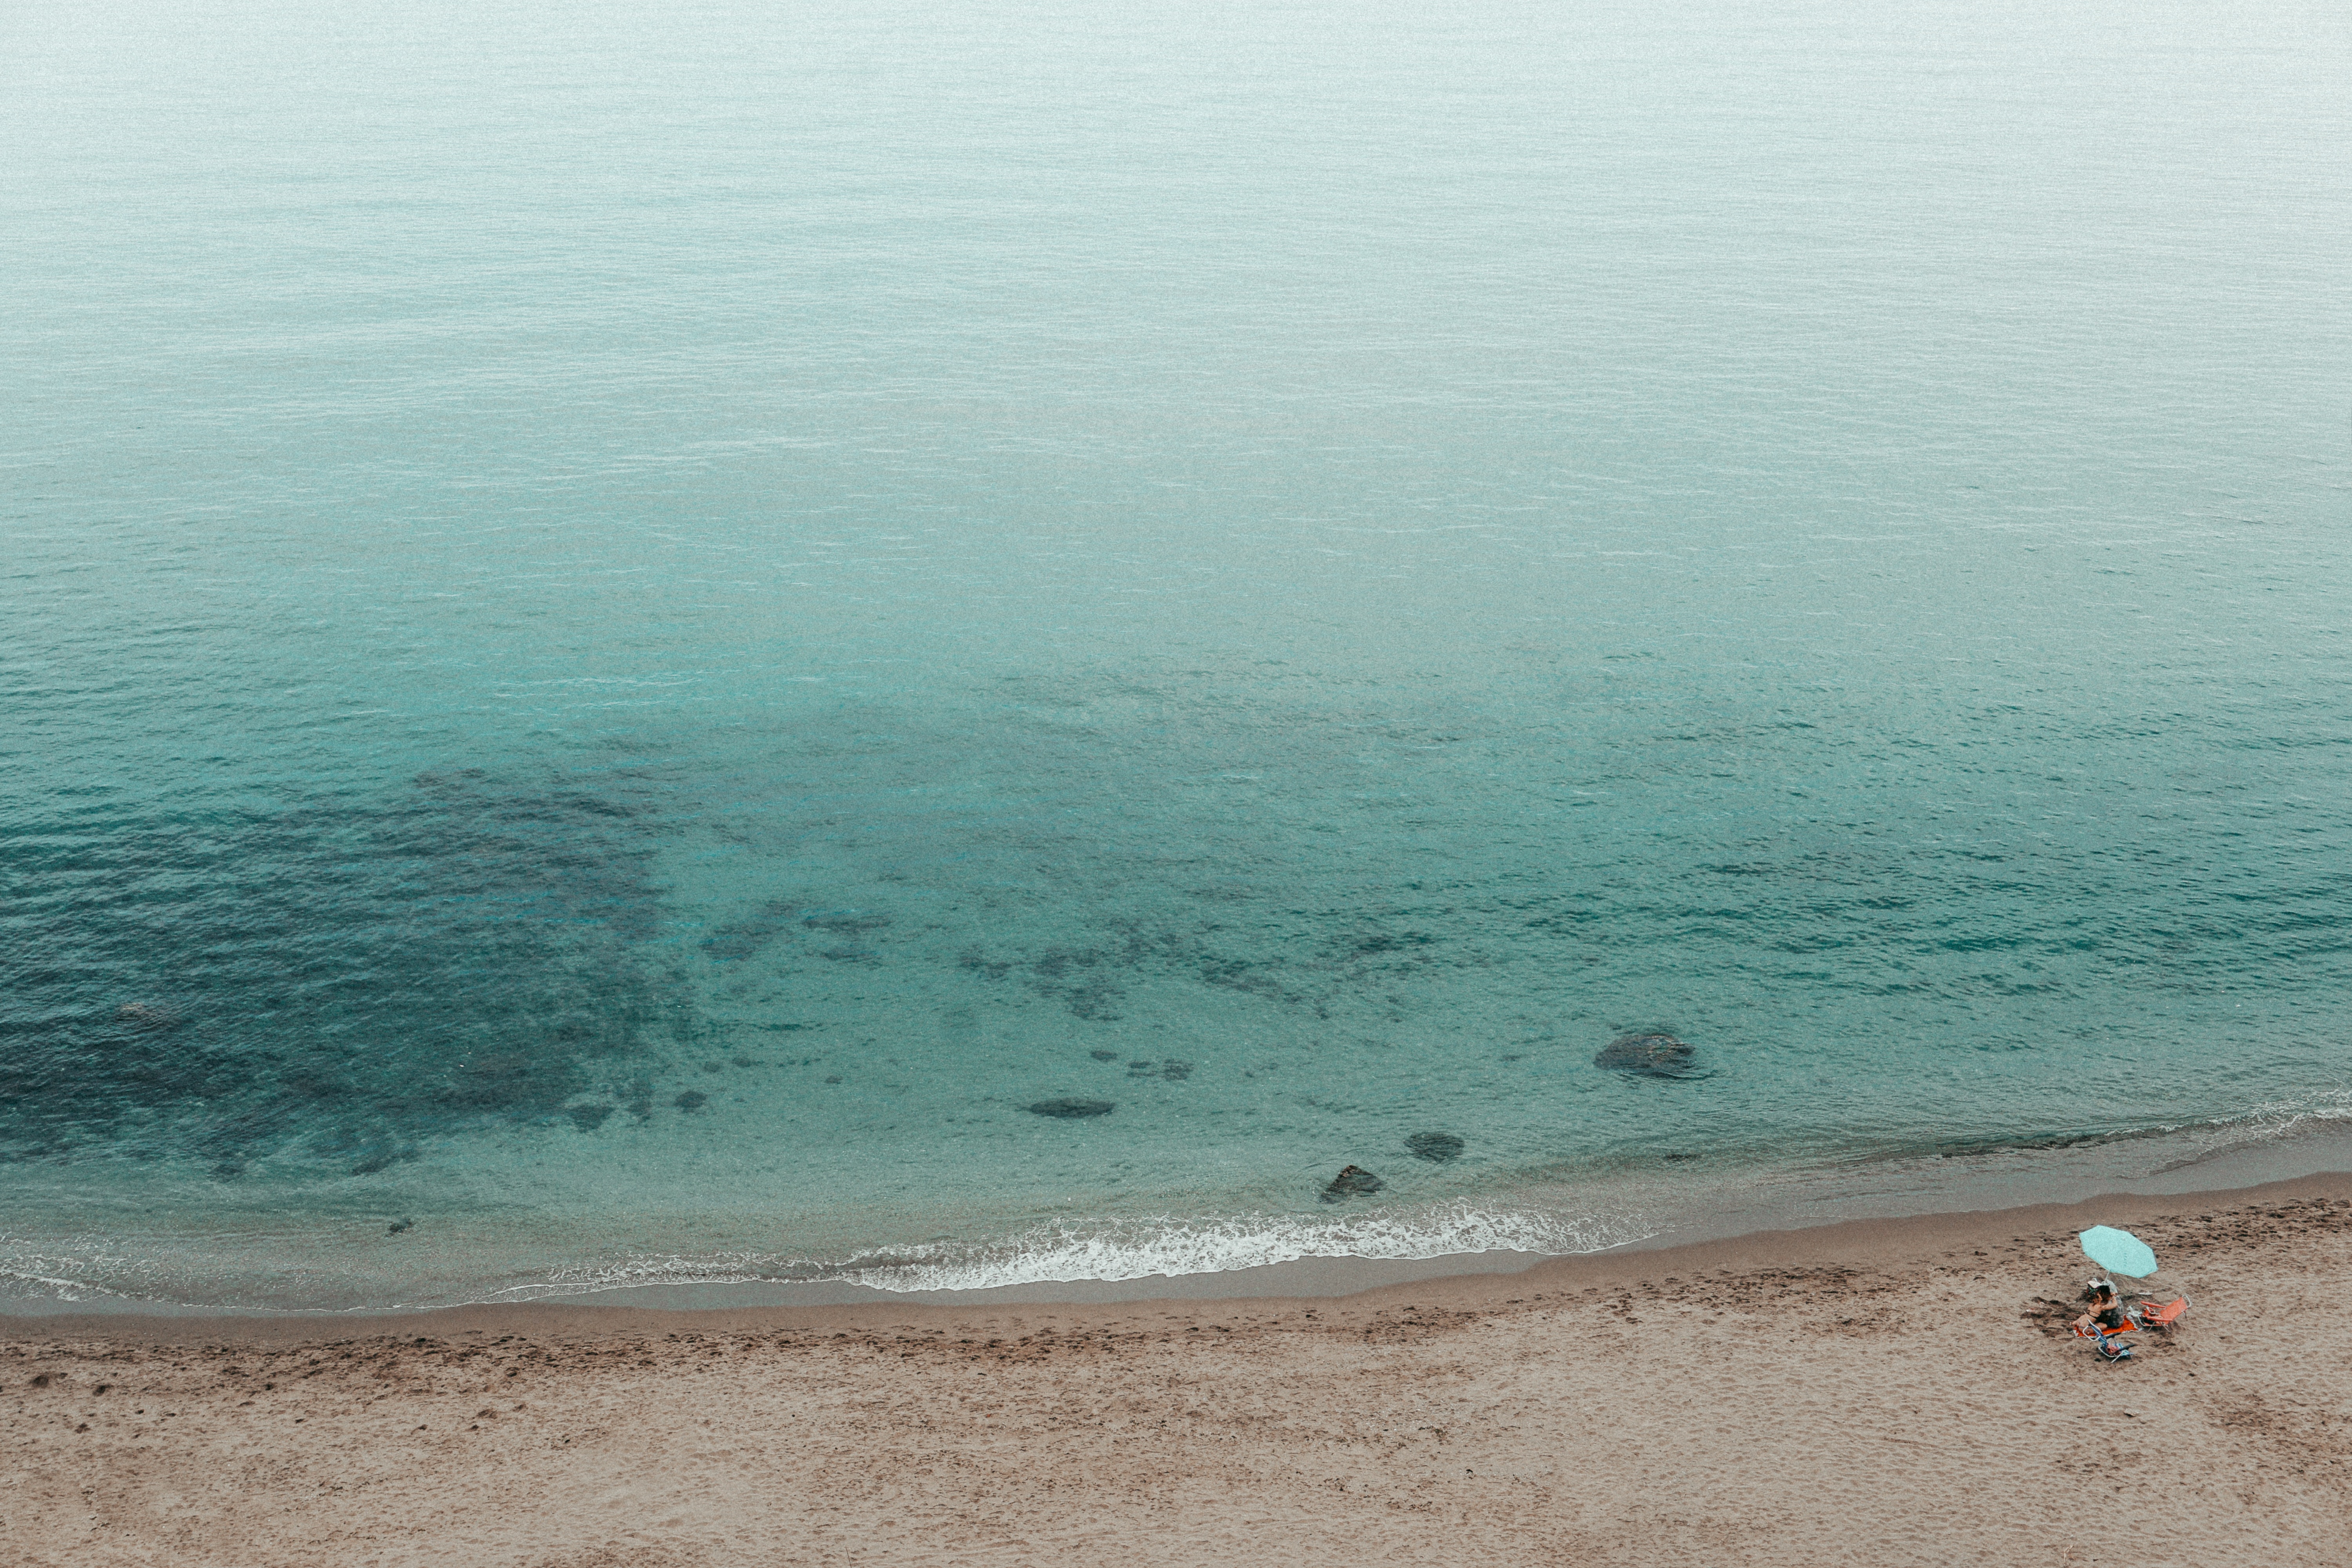
sea, beach, ocean, shore, coast, turquoise, sky, water, coastal and oceanic landforms, sand, vacation, wave, bay, horizon, photography, landscape, tourism